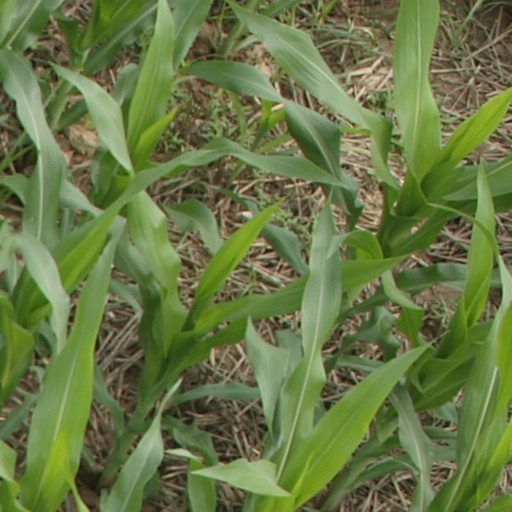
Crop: maize; corn